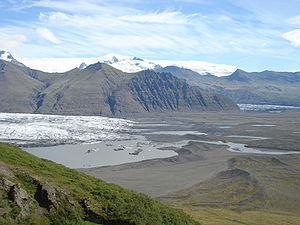
L'Islande compte trois parcs nationaux.